Tykocin

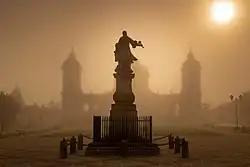
Statue of hetman Stefan Czarniecki with the Baroque Holy Trinity Church in background

In the 1542, upon the death of Gostautai family's last member, the town was acquired by Polish king and Lithuanian Grand Prince Sigismund II Augustus who had the medieval stronghold remodelled into a Renaissance castle. One of the largest arsenals of Poland was located in Tykocin. It subsequently became a royal town of the Polish Crown, located within the Podlaskie Voivodeship in the Lesser Poland Province. In 1572, Polish Renaissance writer Łukasz Górnicki was appointed starost of Tykocin by Sigismund II Augustus. In the 16th and 17th centuries, Tykocin was granted new privileges by kings Stephen Báthory and Władysław IV Vasa. Krzysztof Wiesiołowski, starost of Tykocin, founded a hospital and shelter for injured and disabled knights, one of the oldest of its kind in Europe. Later on, the town was awarded to Hetman Stefan Czarniecki for his military service during the Swedish invasion of Poland in 1661. Afterwards, through the marriage of Czarniecki's daughters, it passed to the Branicki (Gryf coat-of-arms) family. From 1513 until the Third Partition of Poland in 1795, Tykocin was a county (powiat) seat.